Education in Northern Cyprus

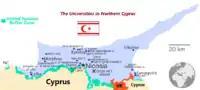
Map showing major universities

All of universities in Northern Cyprus are private except Eastern Mediterranean University, METU-NCC, and ITU-TRNC. In 2013 there were 63,765 university students from 114 countries in nine universities in Northern Cyprus. In 2014, the number of students increased to 70,004, (15,210 Turkish Cypriots; 36,148 from Turkey; 18,646 international students). According to the "Financial Times", this grew to 100,000 students in 2024, with half from Turkey, 40% from other countries and the remainder local students. Tuition revenues from international students are reportedly the main driver of Northern Cyprus' economy, with France24 reporting that it generates a third of the country's GDP. However, the educational sector has been criticized for misleading recruitment tactics, mainly around misrepresenting the country as the EU-member state Republic of Cyprus on the south of the island, as well as false information about international accreditation, scholarships, jobs and housing. It has also been claimed by the government of the Republic of Cyprus that a portion of students only enroll to cross the UN buffer zone and claim asylum there. Higher education in Northern Cyprus is administered and accredited by , with 17 universities also managed by the Council of Higher Education in Turkey.